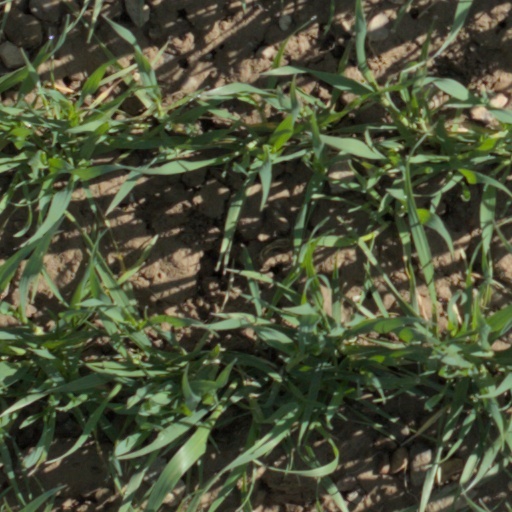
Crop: wheat